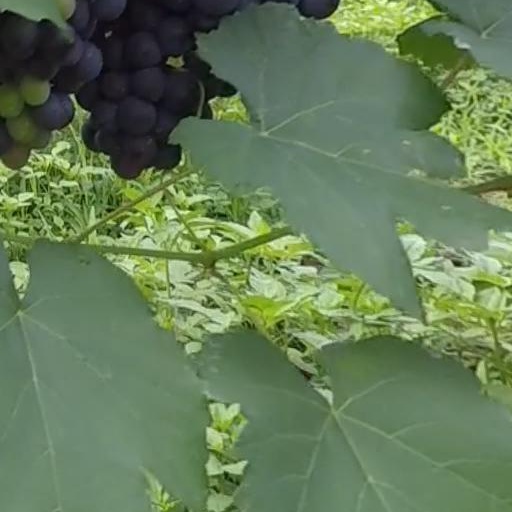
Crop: grape